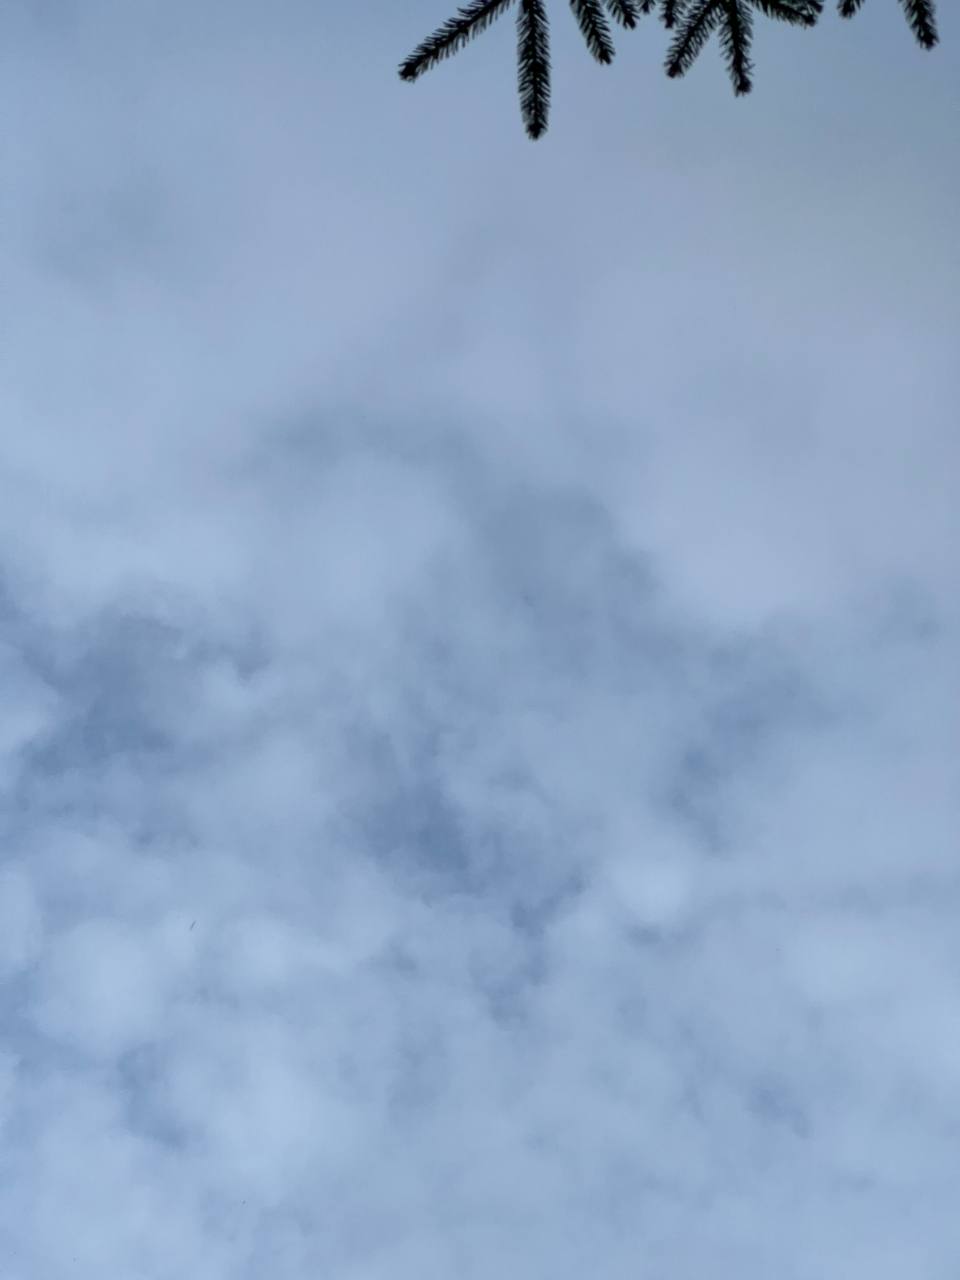
Cloud type: Stratus